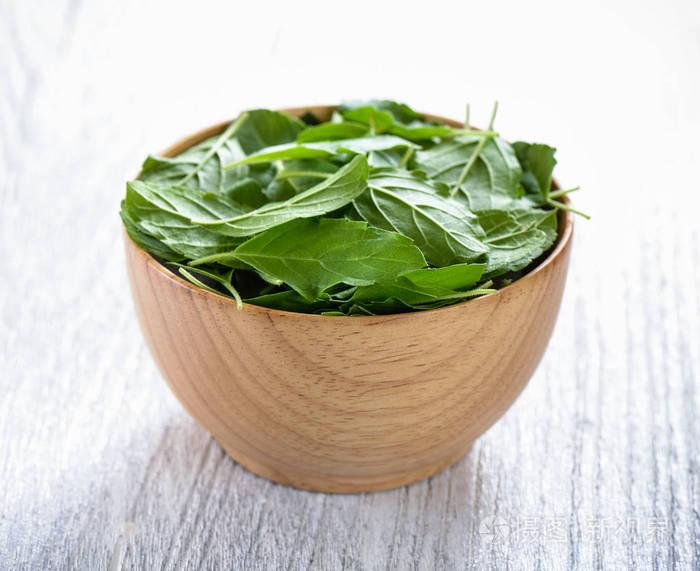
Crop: unknown
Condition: basil